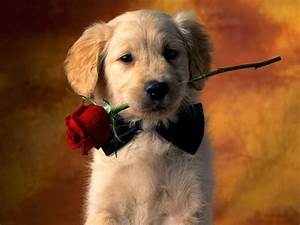
Label: dog